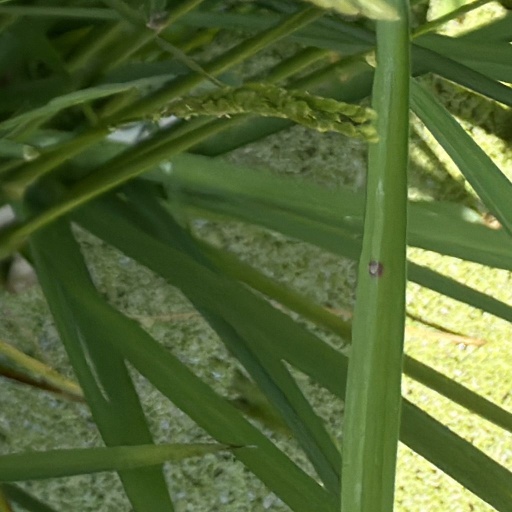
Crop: rice